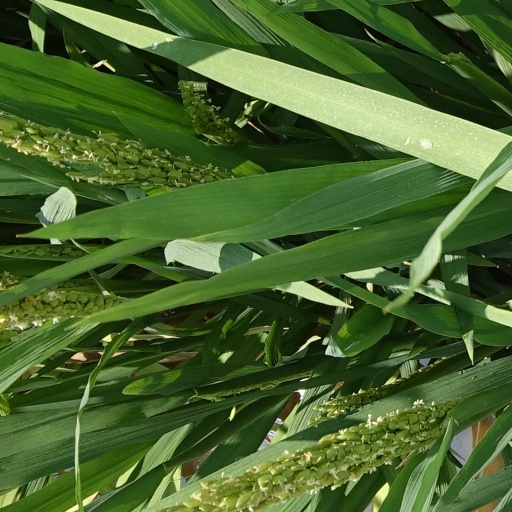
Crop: rice